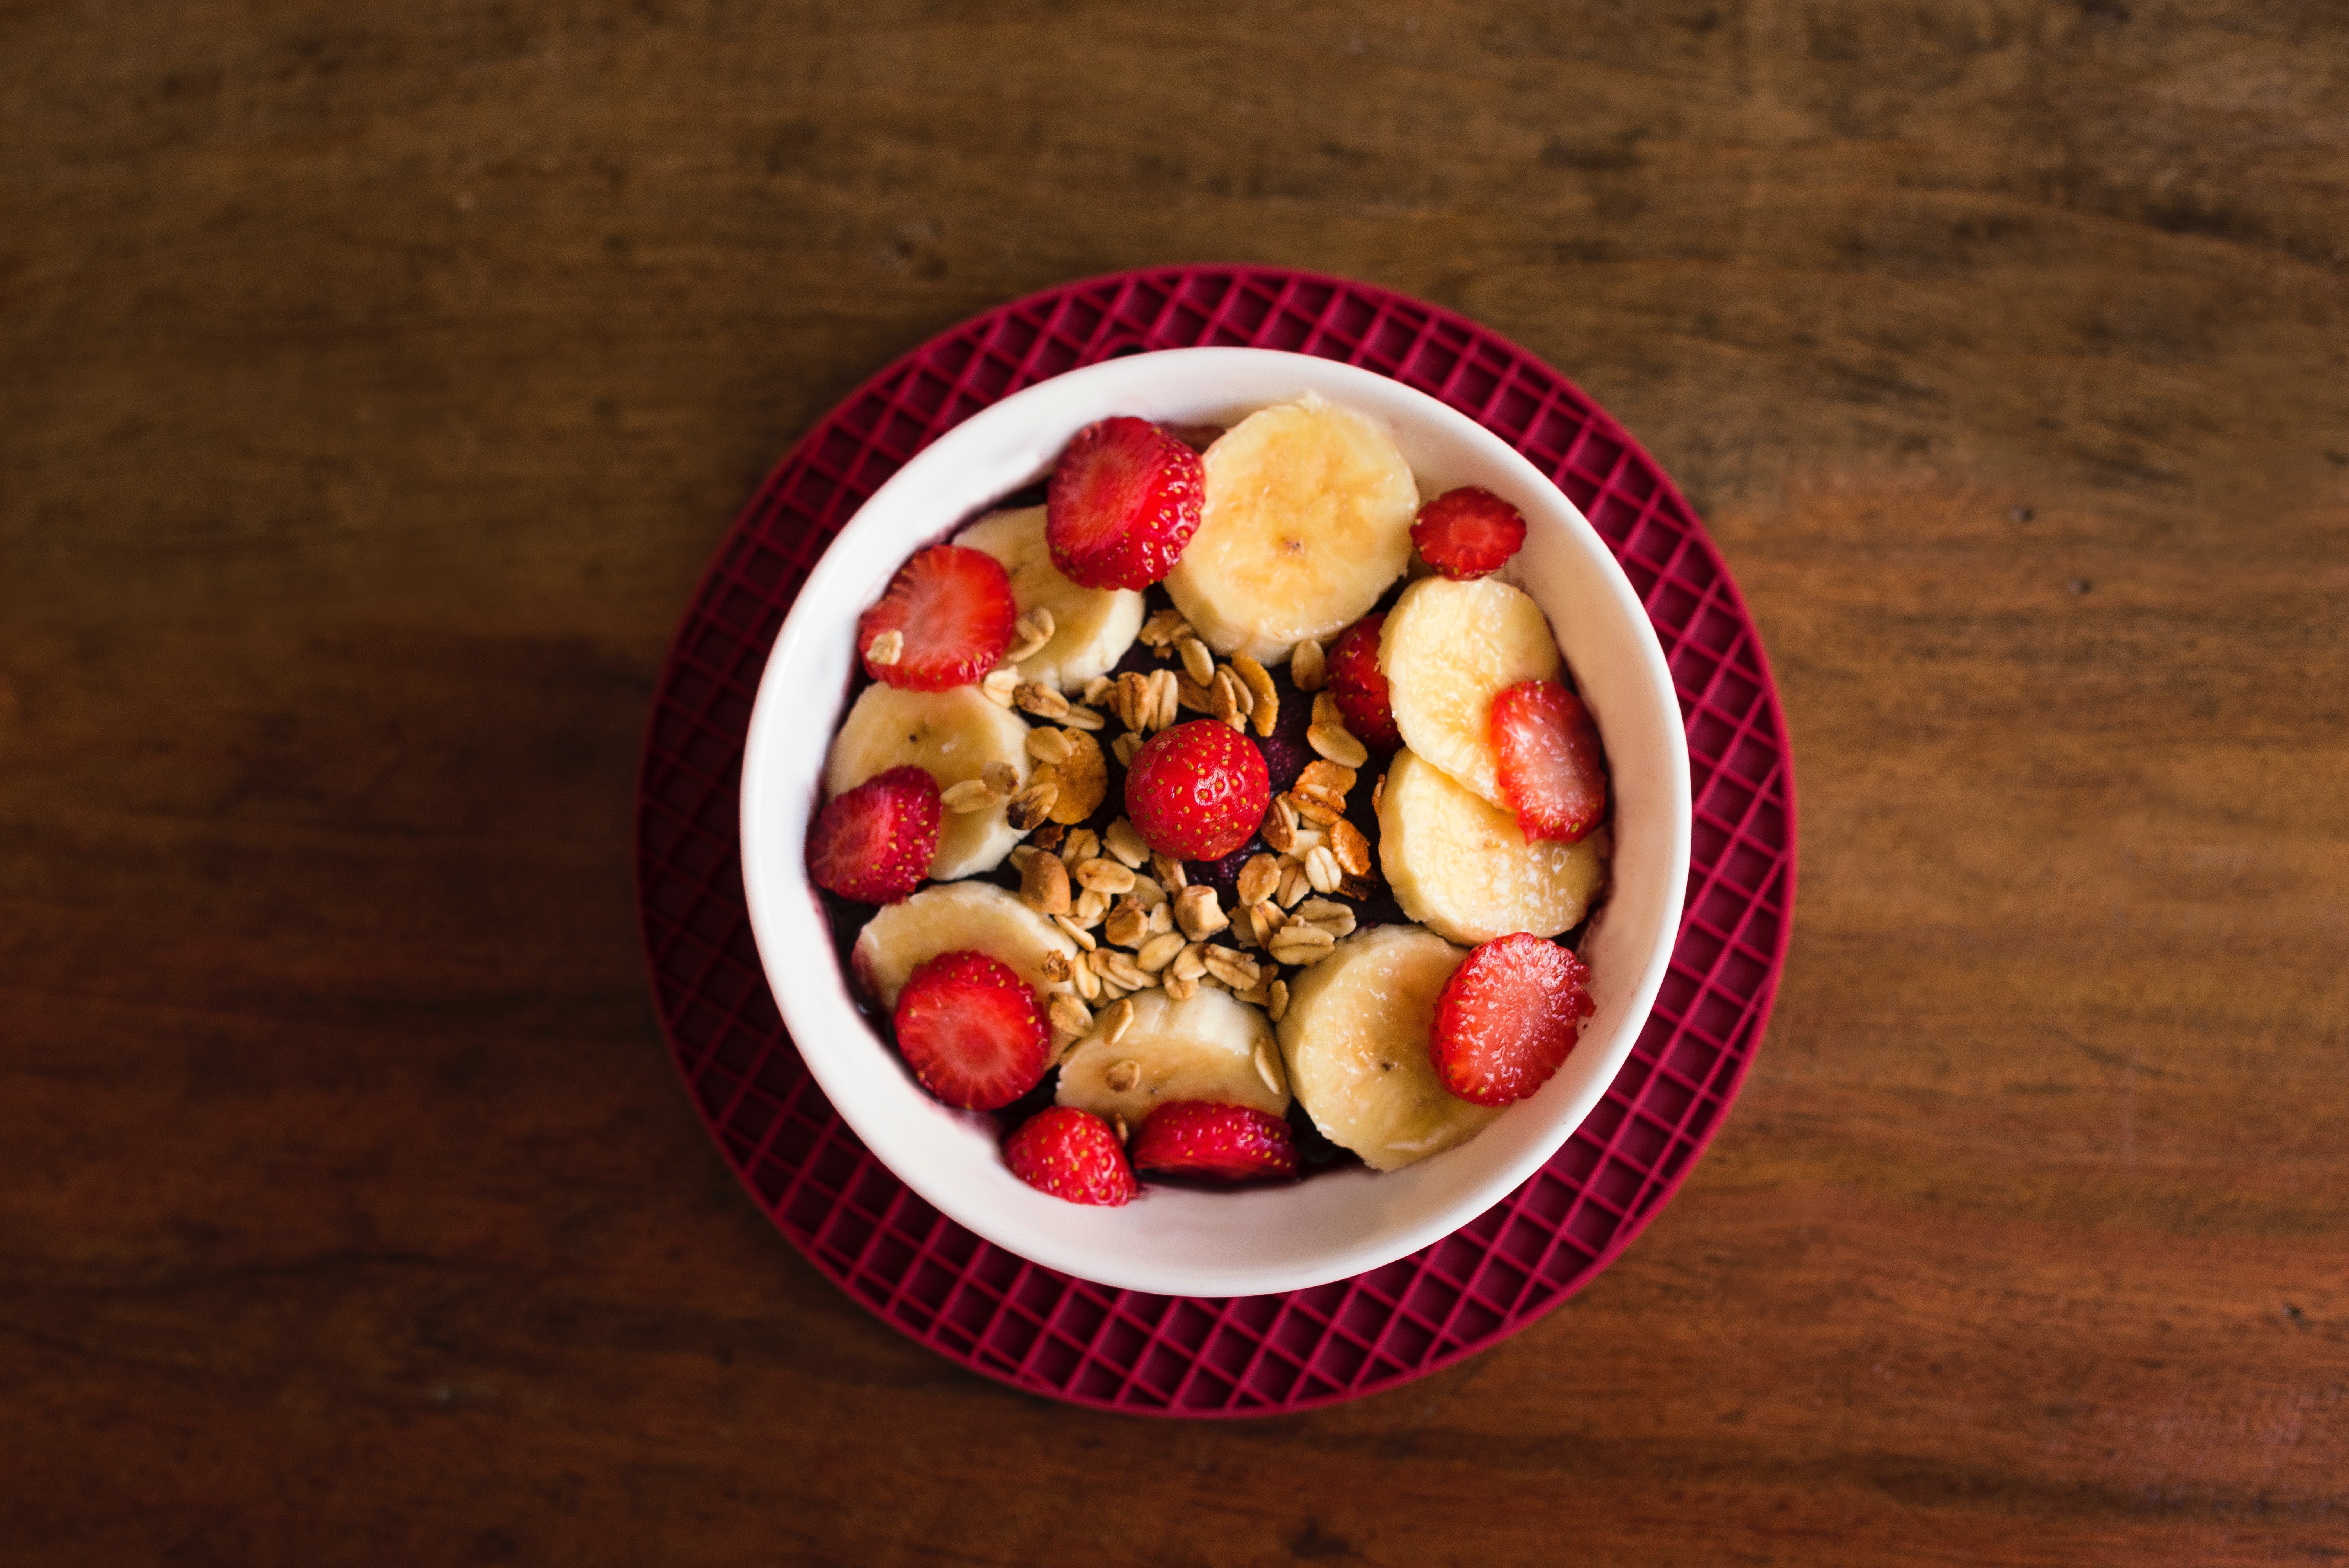
vegetarian food, superfood, fruit, food, recipe, breakfast